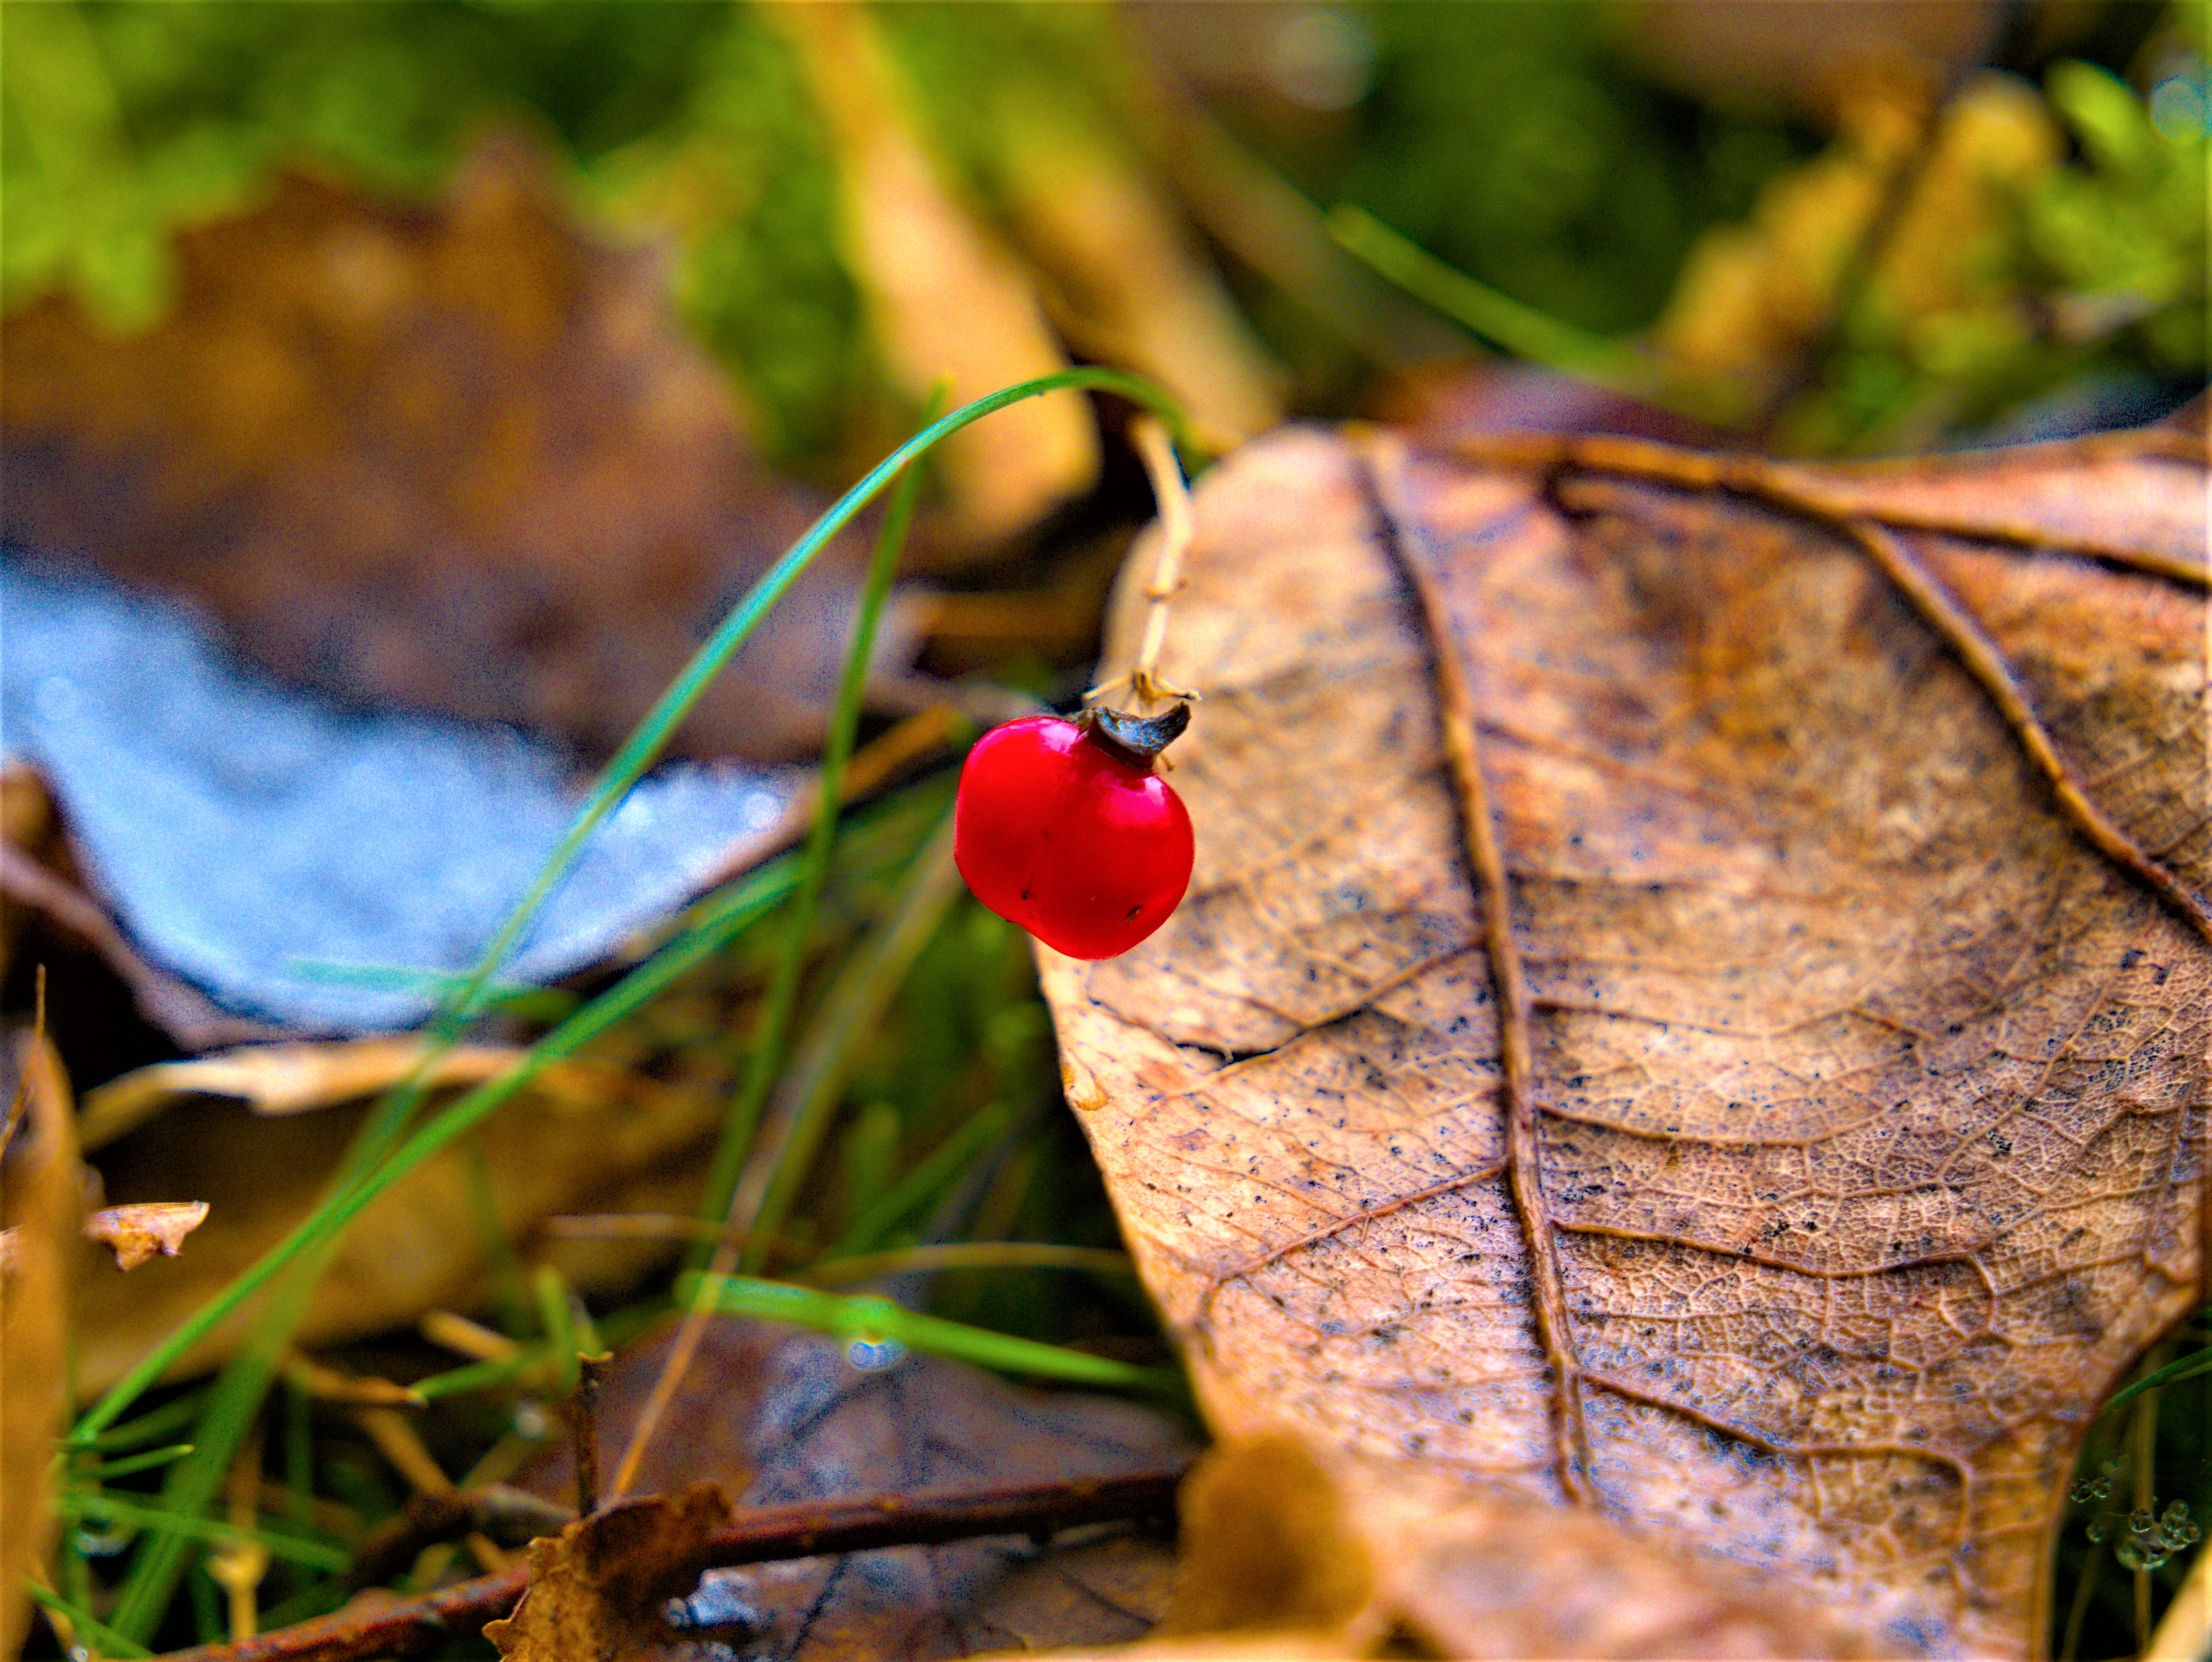
forest, leaf, plant, flower, autumn, twig, rose hip, tree, adaptation, wood, berry, flowering plant, wildflower, vascular plant, perennial plant